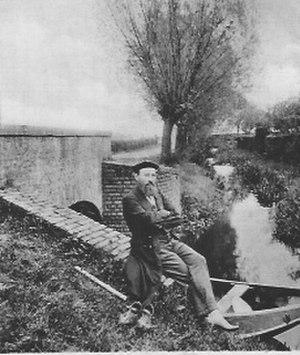
Le pasteur protestant Erdmann Leopold Stephanus Emanuel Felke est connu pour avoir défendu les médecines naturelles. Il a vécu et pratiqué de 1896 à 1914 à Repelen, près de Moers, et de 1915 à 1925 à Bad Sobernheim. Il développa les cures Felke portant son nom, eut recours à l’iridologie, et est considéré comme le fondateur de l’homéopathie complexiste.